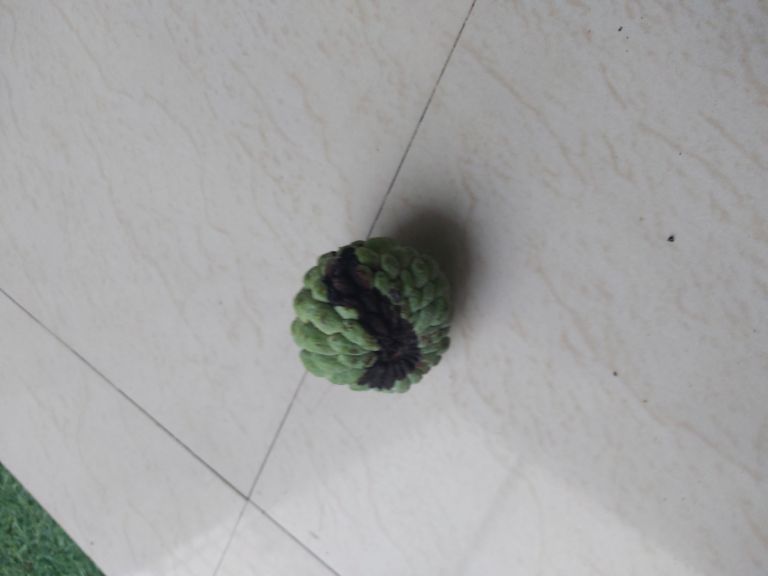
Disease label: Diplodia Rot